Robert Schlesinger

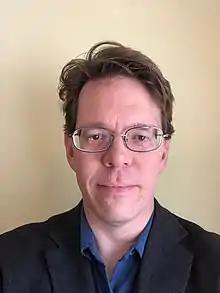

Robert Schlesinger is an American author, editor and liberal commentator emphasizing politics and political communications.